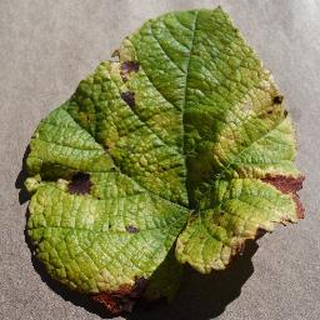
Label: grape_leaf_blight